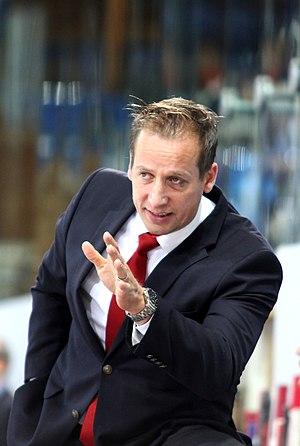
Antti Törmänen (H Head Coach).
Antti Törmänen, né le 19 septembre 1970 à Espoo, en Finlande, est un joueur professionnel finlandais de hockey sur glace devenu entraîneur. Il évoluait au poste d'ailier.